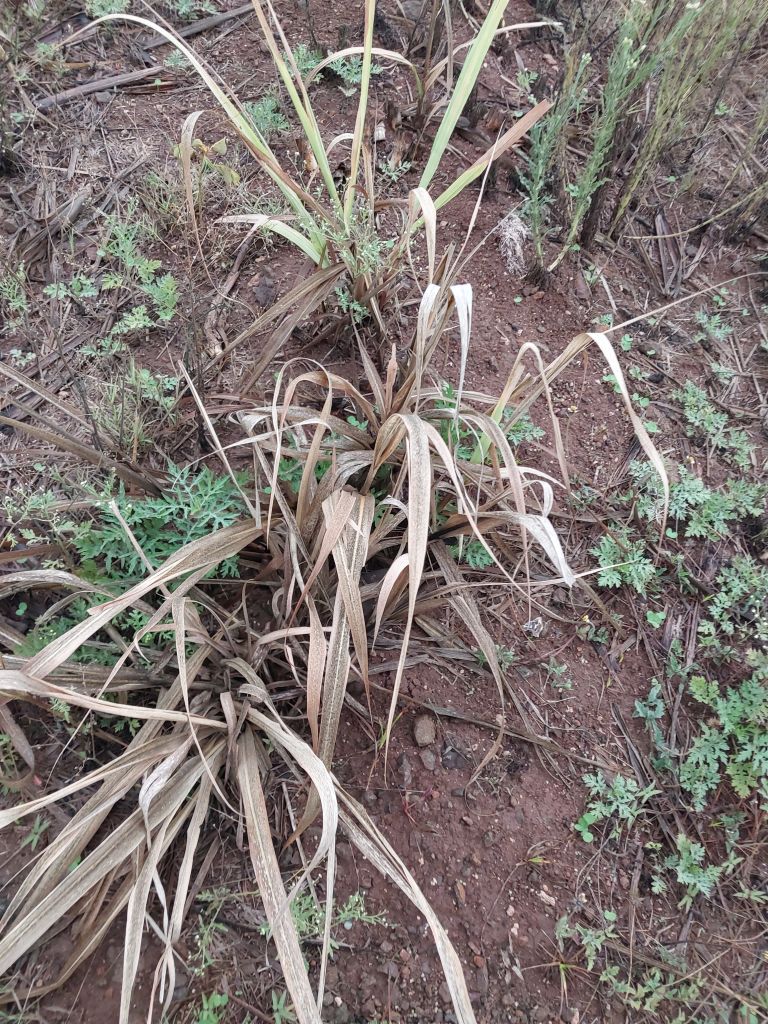
Label: Sett Rot